HMS Illustrious (R06)

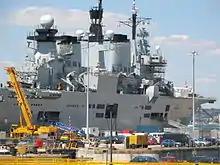
"Illustrious" undergoing maintenance at Portsmouth during 2005

During the 1990s, the main task of the aircraft carriers of the Royal Navy was helping to maintain the no-fly zone over Bosnia during the war there. All three of the navy's carriers rotated through the area. In 1998 she operated in the Persian Gulf in support of Operation Southern Watch, the Anglo-Saudi-American enforcement of the no-fly-zone over Southern Iraq.